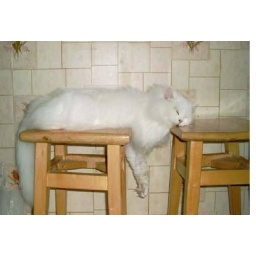
A large white cat is sleeping over 2 chairs.